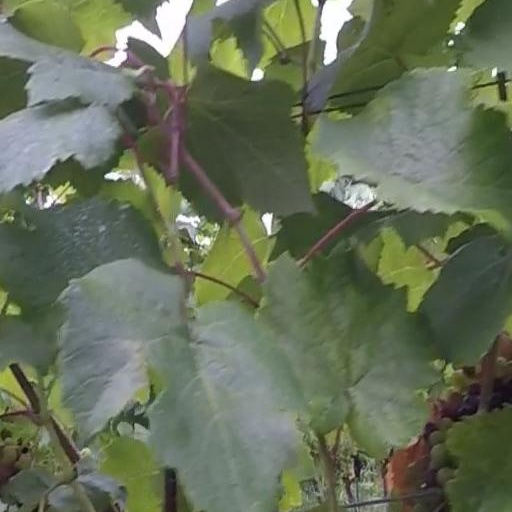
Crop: grape